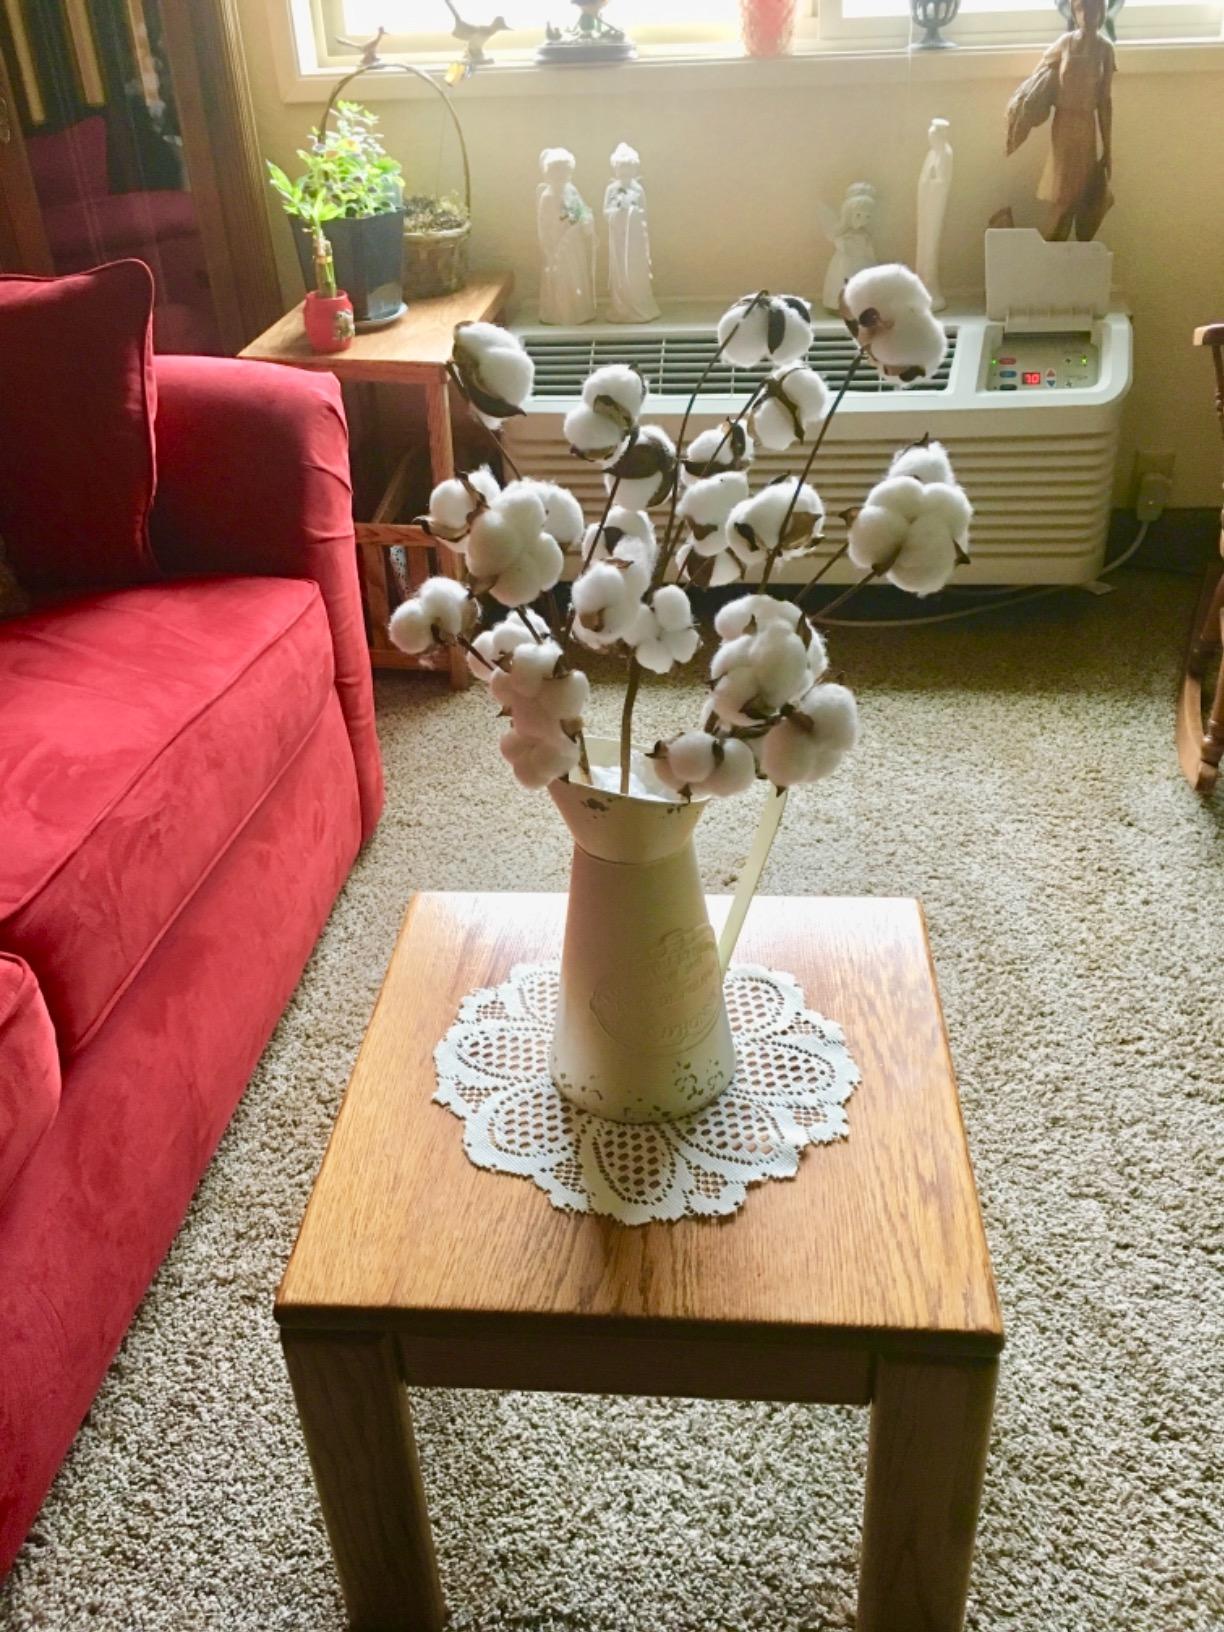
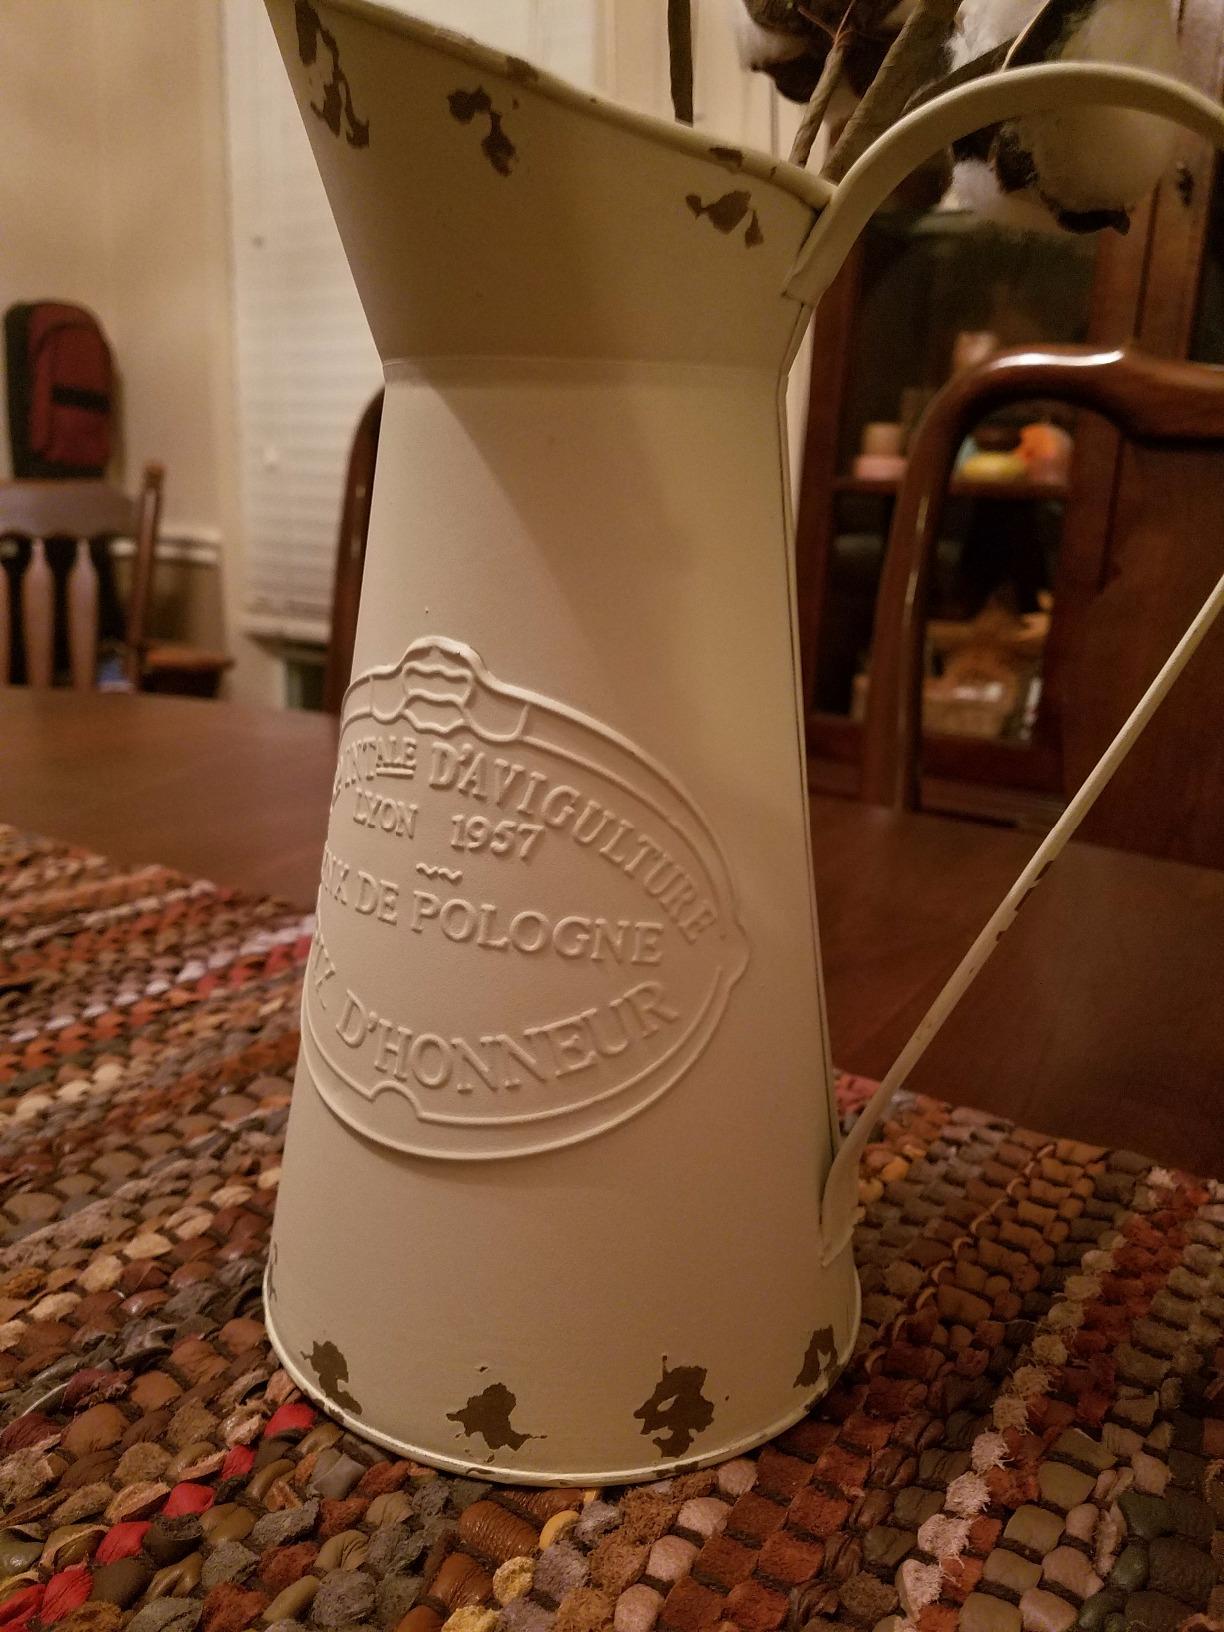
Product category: vase
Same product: yes